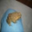
Label: frog